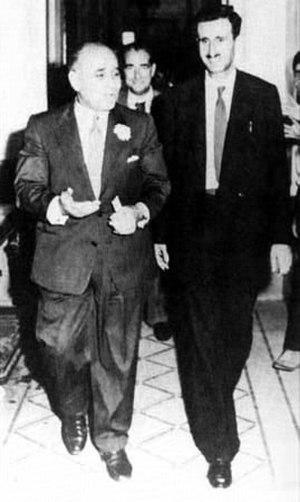
Saëb Salam, né le 17 janvier 1905 à Beyrouth et mort le 23 janvier 2000 à Beyrouth, est un homme d'État libanais, qui a occupé quatre fois le poste de président du Conseil entre 1952 et 1973.
Kamal Joumblatt, né le 6 décembre 1917 et mort le 16 mars 1977, est un homme politique libanais, fondateur du Parti socialiste progressiste, dirigeant druze libanais. Il est le père de Walid Joumblatt.